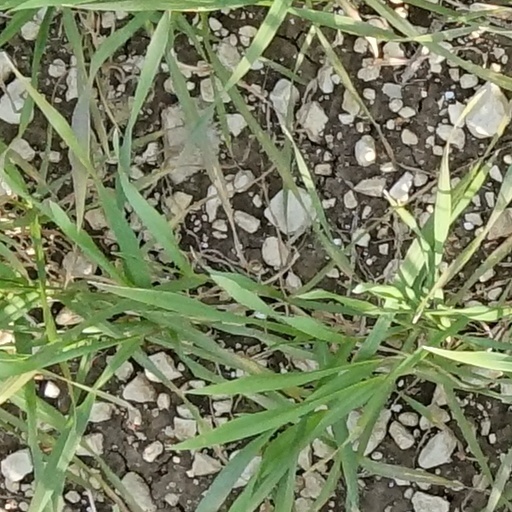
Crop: wheat